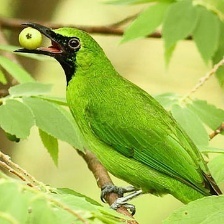
Species: BORNEAN LEAFBIRD
Scientific name: CHLOROPSIS KINABALUENSIS